Steven Adams

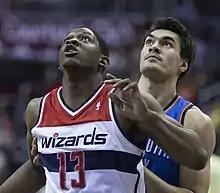
Adams (right) with the Thunder in February 2014, contesting with Kevin Séraphin of the Washington Wizards

On 27 June 2013, Adams was selected with the 12th overall pick in the 2013 NBA draft by the Oklahoma City Thunder, becoming just the second New Zealander to be selected in the NBA draft and the first New Zealander to be selected in the first round. He also became the first player out of Pittsburgh to be selected in the first round since 1999 when Vonteego Cummings was selected by the Indiana Pacers with the 26th overall pick. On 12 July, Adams signed his rookie scale contract with the Thunder.